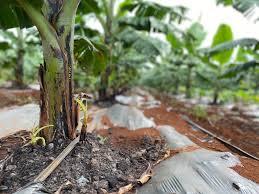
Haya ndizi, ni ndizi mingi sanaa zenye zimepandwa hapa, alafu kuna vitu zenye zimeekwa chini karibu na hizi ndizi, tena tunaona kuna [cs]pipe[cs] zenye zinabeba maji mfereji maji ilio katikati wa hizi ndizi, tena tunaona ni mahali penye udongo nyekundu.